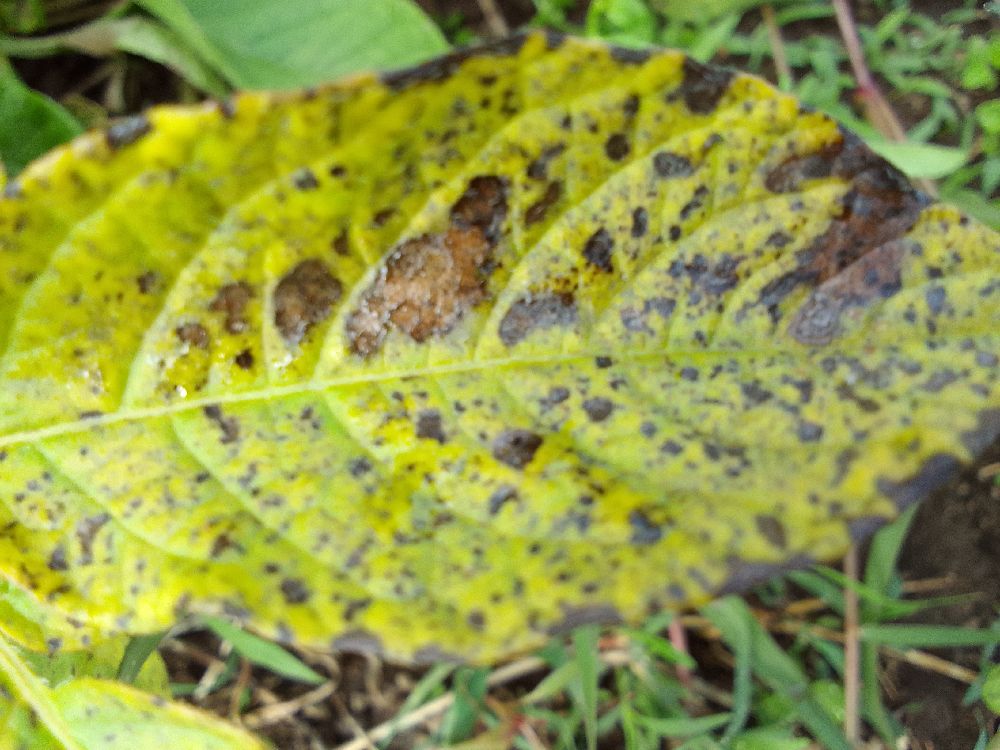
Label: Early blight